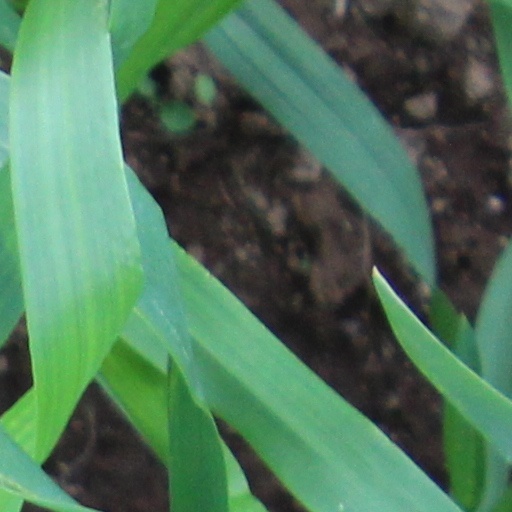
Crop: wheat